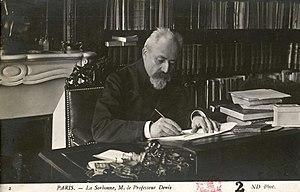
Carte postale
Ernest Denis, né le 3 janvier 1849 à Nîmes, mort à Paris le 4 janvier 1921, est un historien français, spécialiste de l'Allemagne et de la Bohême. Il a joué un rôle important dans la fondation et la délimitation de l'État tchécoslovaque en 1918. Avec Louis Léger, il peut être considéré comme le meilleur historien français du monde slave au début du XXᵉ siècle.